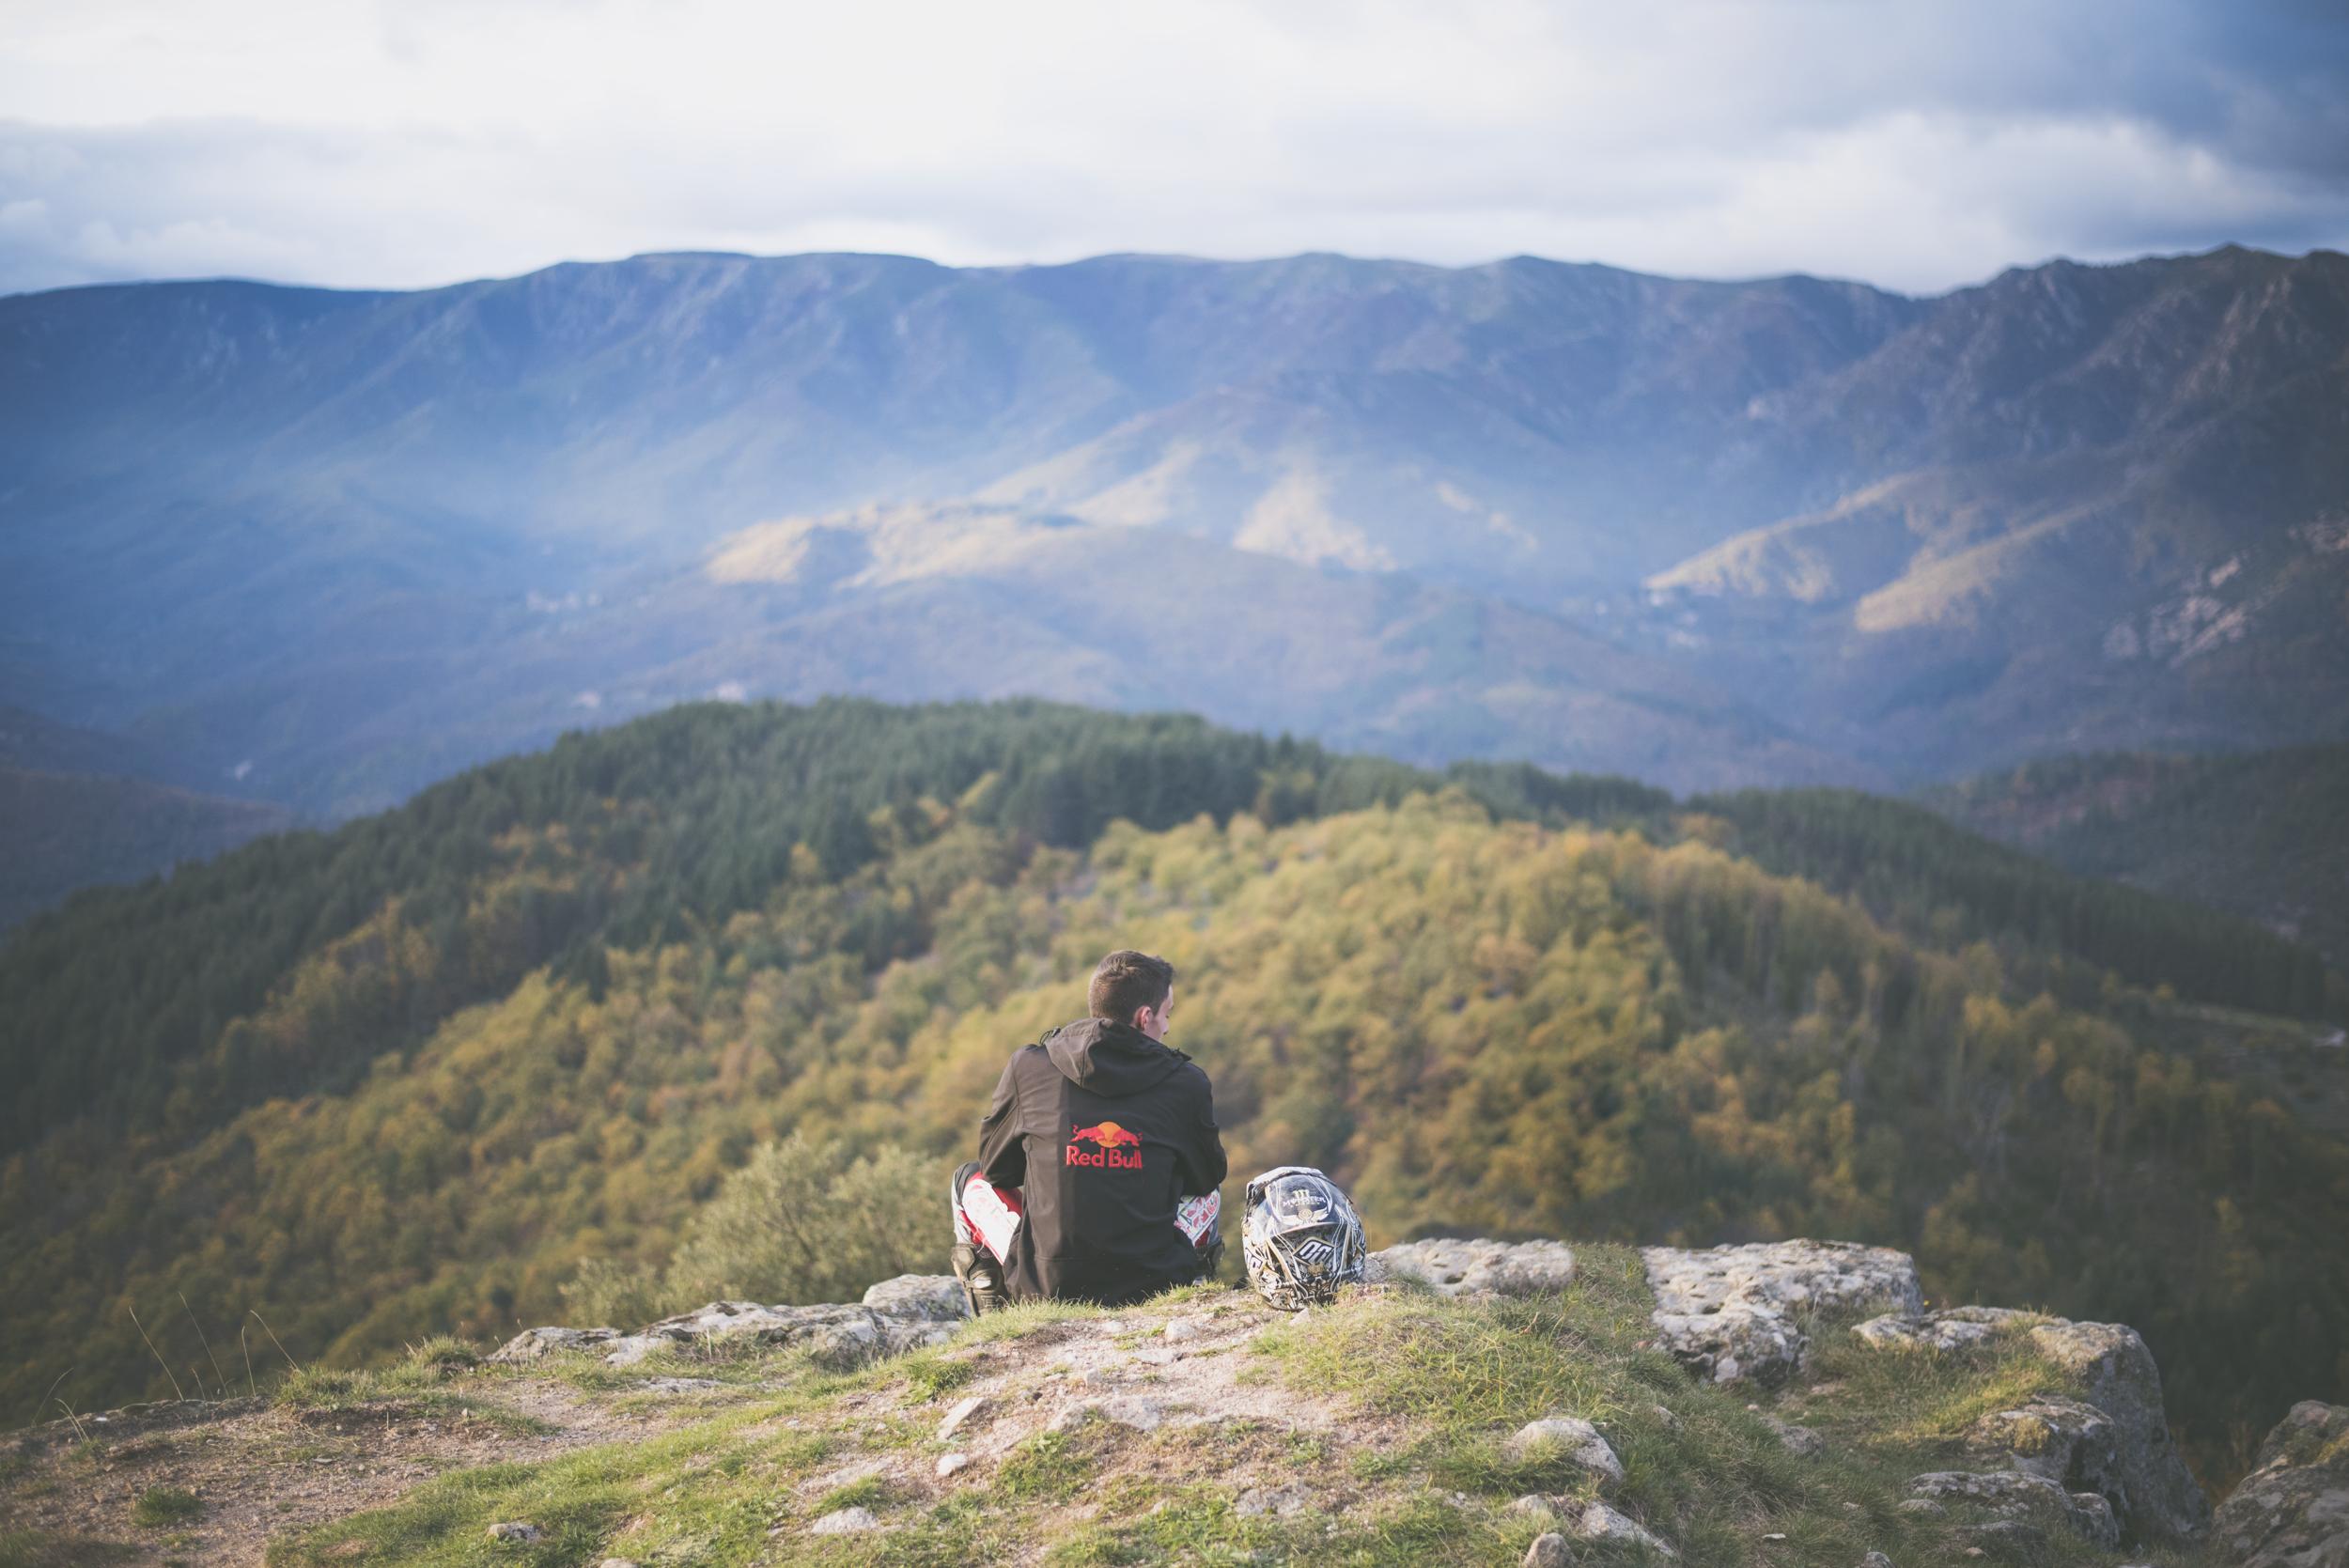
wilderness, walking, mountain, hiking, hill, lake, adventure, valley, mountain range, france, contemplation, europe, nikon, extreme sport, ridge, summit, mountaineering, moto, sports, alps, backpacking, plateau, srnit, redbull, d750, ardche, fell, pause, 500mmf18, curuyann, sanilhac, mountain pass, mountainous landforms